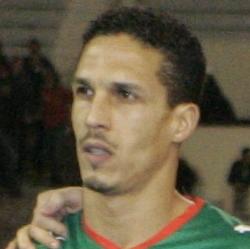
Age: 32